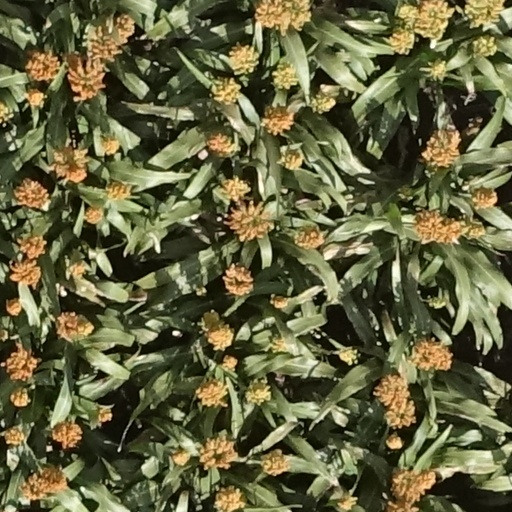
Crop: sorghum